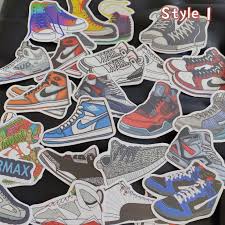
Label: Sneaker